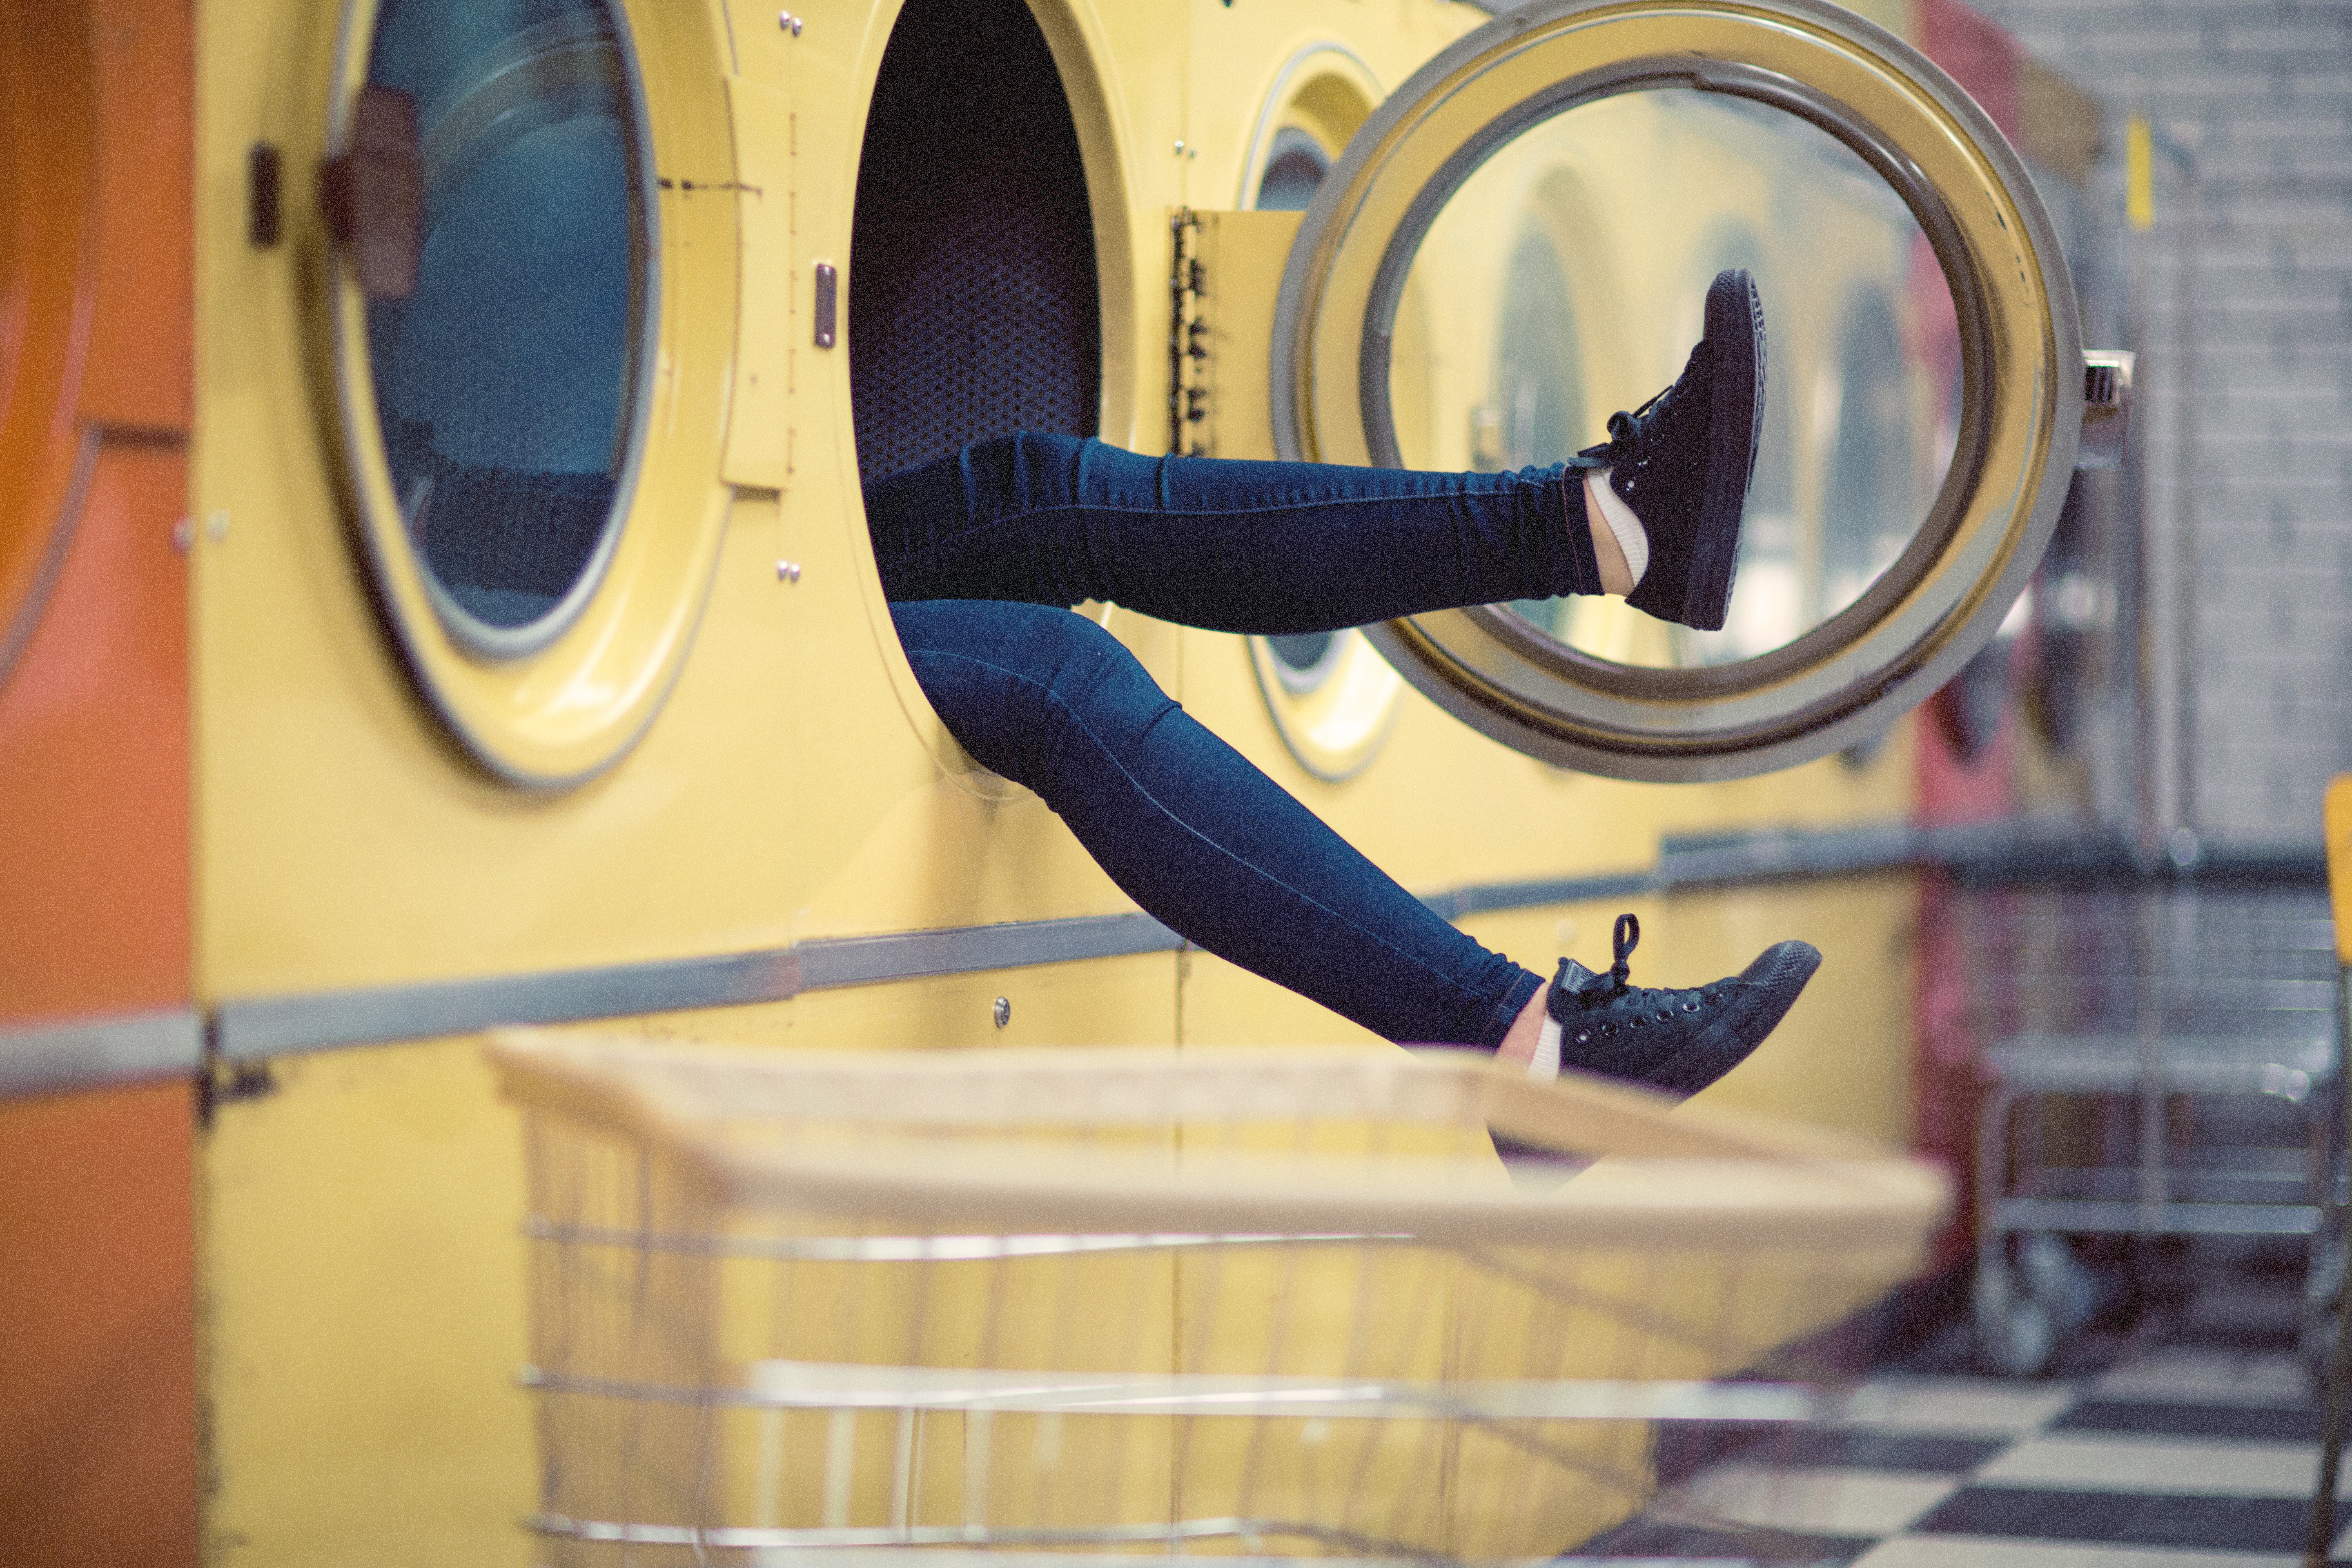
leg, vehicle, color, blue, yellow, basket, shoes, inside, laundry machine